Roaring Creek (Pennsylvania)

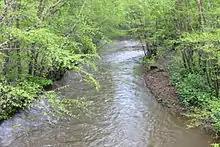
Roaring Creek in springtime

Roaring Creek begins on Catawissa Mountain in Roaring Creek Township, Columbia County. It flows west-southwest for a short distance before turning south for a few tenths of a mile. It then turns west for a few miles and flows off Catawissa Mountain before eventually crossing State Route 2003, passing Mill Grove, and entering Locust Township. The creek turns north-northwest for a few tenths of a mile and reenters Roaring Creek Township before turning west and reentering Locust Township. It then flows west-northwest for more than a mile and receives Mill Creek, its first named tributary, from the right, as well as receiving the tributary Lick Run from the left. The creek then turns northwest for more than a mile and enters Slabtown before turning west for several tenths of a mile and crossing Pennsylvania Route 42. After this, it turns northwest for several tenths of a mile before meandering west-southwest for a few miles, passing Queen City, Parrs Mill, and a lake known as Lake Glory. In this stretch, the creek leaves Locust Township and crosses the border between Catawissa Township and Cleveland Township three or four times before entering Franklin Township. Near Pennsyl's Mill, The creek then meanders northwest for a few miles, crossing Pennsylvania Route 487 and receiving South Branch Roaring Creek, its least named tributary, from the left. Upon reaching the Montour County line, the creek turns north for a few miles, flowing along the border between Franklin Township, Columbia County and Mayberry Township, Montour County. In this reach, it passes through a gorge with Sharp Ridge on the west. After a few miles, the creek leaves the gorge and crosses State Route 3012. A few tenths of a mile further downstream, it reaches its confluence with the Susquehanna River.